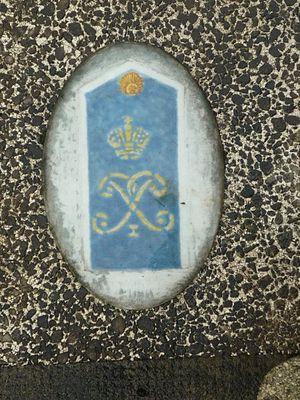
Patte d'épaule du corps de cadets de Poltava représentée sur une tombe du cimetière russe de Sainte-Geneviève-des-Bois Русский: Погоны петровского полтавского кадетского корпуса на могиле в Сент-Женевьев-де-Буа
Le corps des cadets Pierre de Poltava ou Petrovski est une école militaire de cadets de l'Empire russe, située à Poltava. Elle préparait les jeunes gens de la noblesse à la carrière d'officiers. Sa fête était le 6 décembre, jour de la saint Nicolas.